Carl Bugge

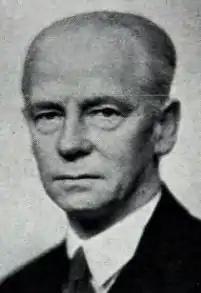

Bugge was born at Heddal in Telemark, Norway. His parents were Johan Carl Bugge (1847–1902) and Theodora Christine Drolsum (1854–1882). His half-brother Arne Bugge became a state geologist.